Harriet Nevins

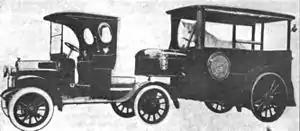
Custom design Horse Ambulance donated by Mrs David Nevins to the MSPCA in 1916

Long active with the Massachusetts Society for the Prevention of Cruelty to Animals, in 1916 Mrs. Nevins commissioned and donated a specially designed motorized horse ambulance. Built at the Garford Truck factory and designed by the Monahan Vehicle Company, Providence, R. I., Mrs Nevins commissioned it when after "witnessing the removal of an injured horse in one of the society's horse-drawn ambulances [she] decided that a more effective method of transferring injured equines might be perfected." Constructed on a Garford one-ton-truck chassis, it had a four-cylinder engine, pneumatic front tires and solid rear tires, as well as headlamps and adjustable lamps of the type found on fire engines. The cab was fitted with a glass windshield and side curtains completely enclosing the driver. The ambulance was a trailer with floor inclined towards the rear, allowing the entrance to be near to the ground, with the loading gate forming a ramp. The body was equipped with top and side curtains to give protection from bad weather. The cost is estimated to have been about $5,000.